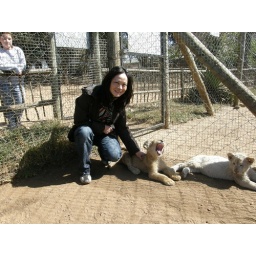
cute cute lion cubs in the Lion Park outside Johannesburg